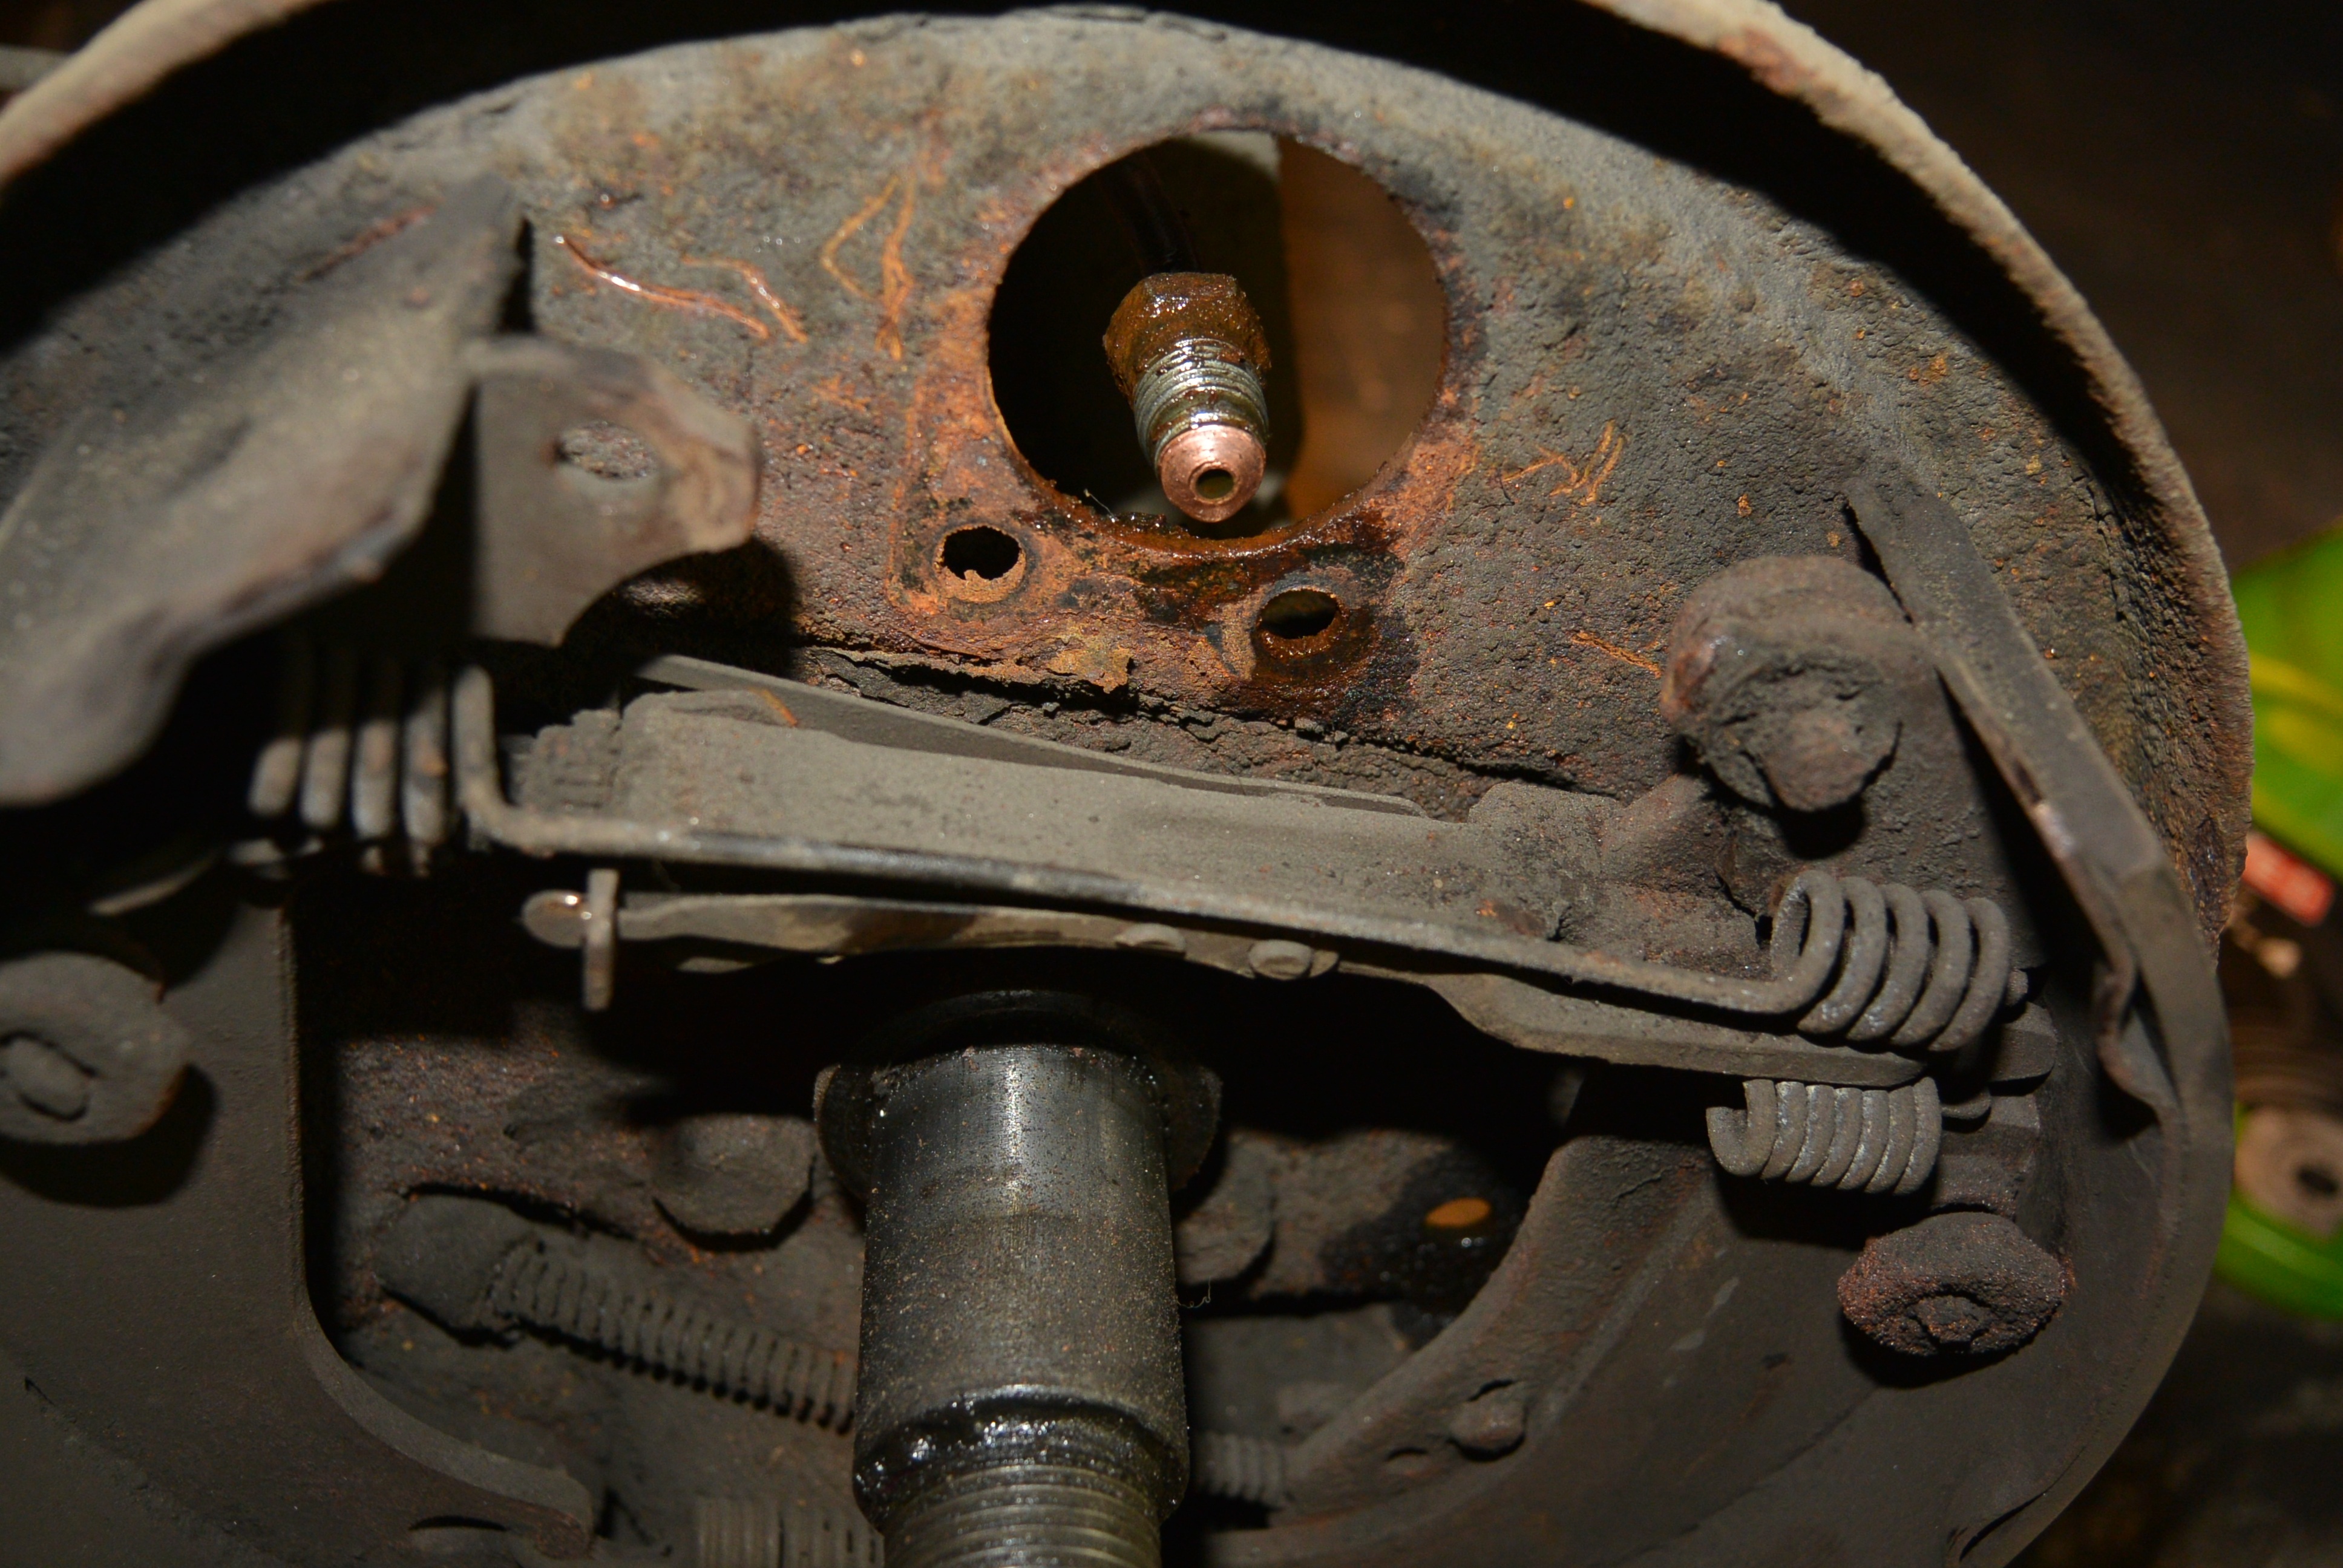
wheel, rust, repair, steering wheel, brake, tire, bumper, auto part, brake gear, drum brake, automotive exterior, vehicle brake